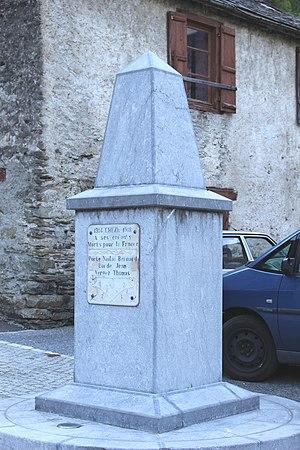
Monument aux morts de Chèze (Hautes-Pyrénées)
Chèze est une commune française située dans le département des Hautes-Pyrénées, en région Occitanie.